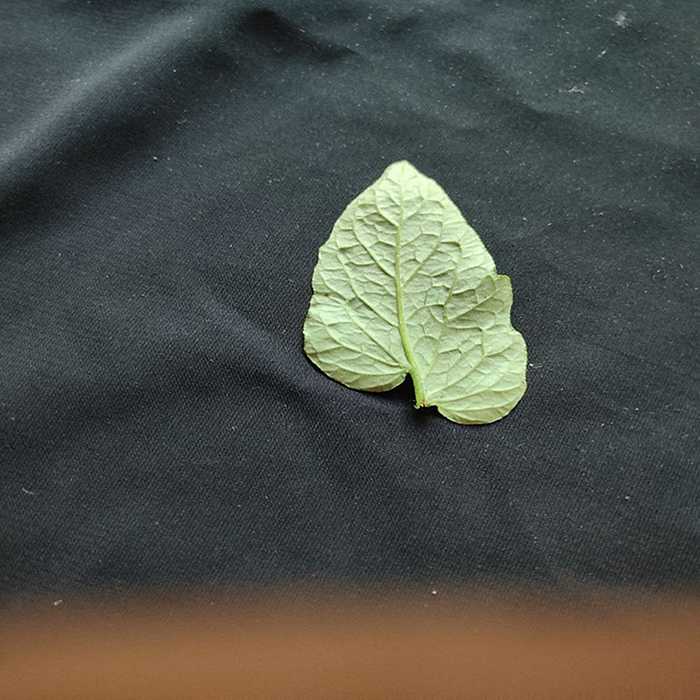
Plant: Tomato
Label: Tomato Fresh leaf